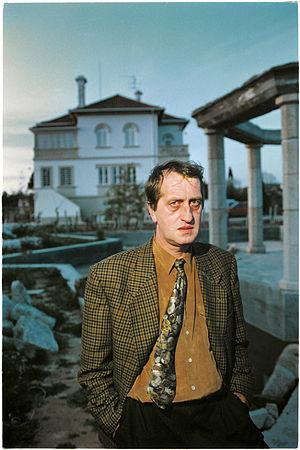
Cet article traite de la littérature néerlandaise à partir de la seconde moitié du XXᵉ siècle.
Juliana Cornelia, baronne de Lannoy, née à Bréda le 20 décembre 1738 et décédée à Mont-Sainte-Gertrude le 18 février 1782, est une poétesse et dramaturge néerlandaise.